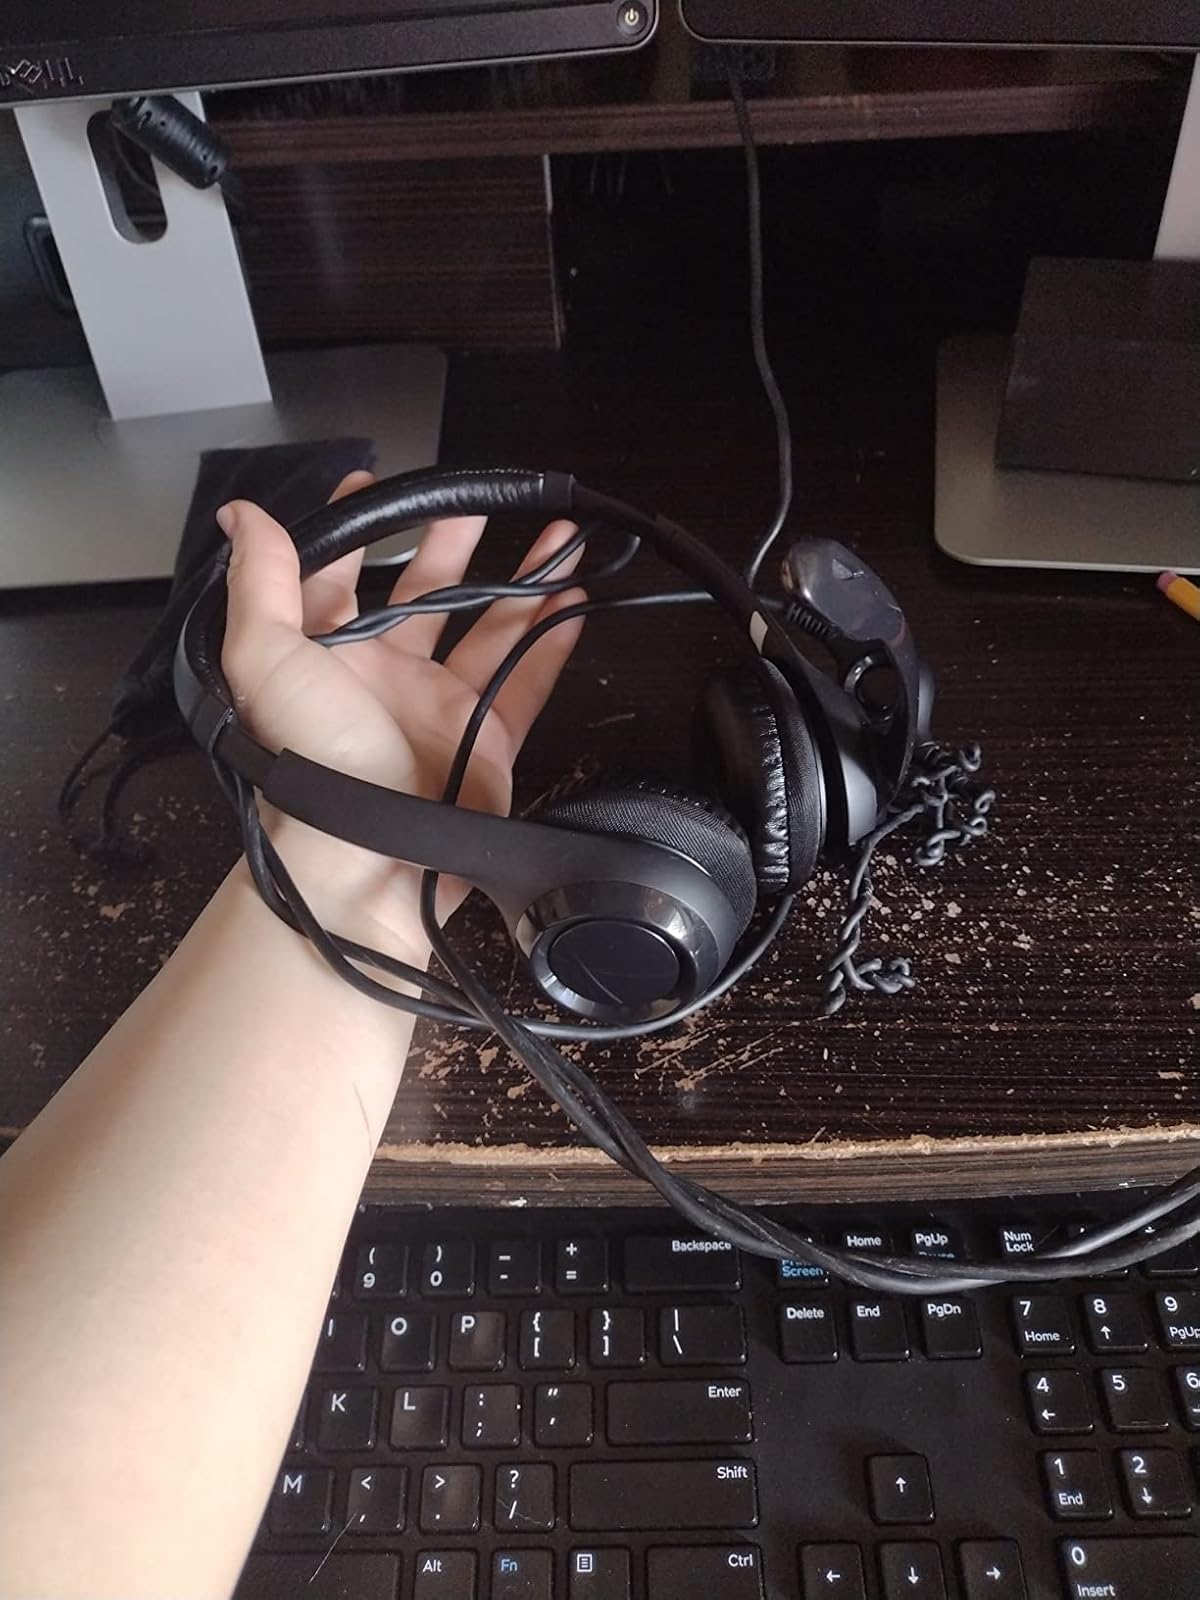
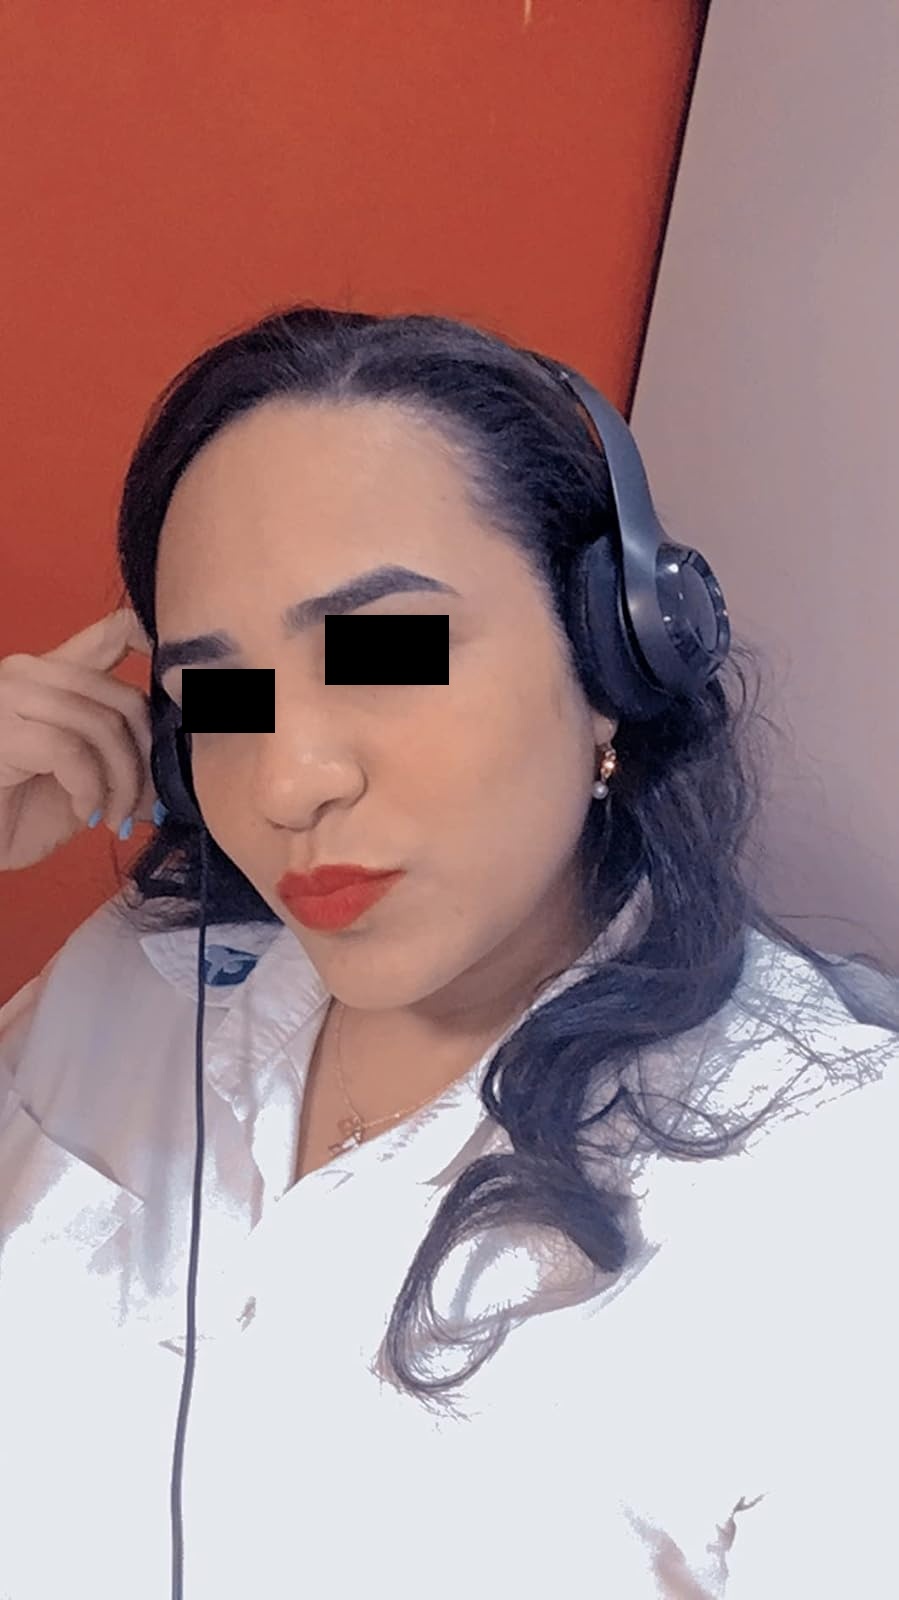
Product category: headphones
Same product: yes